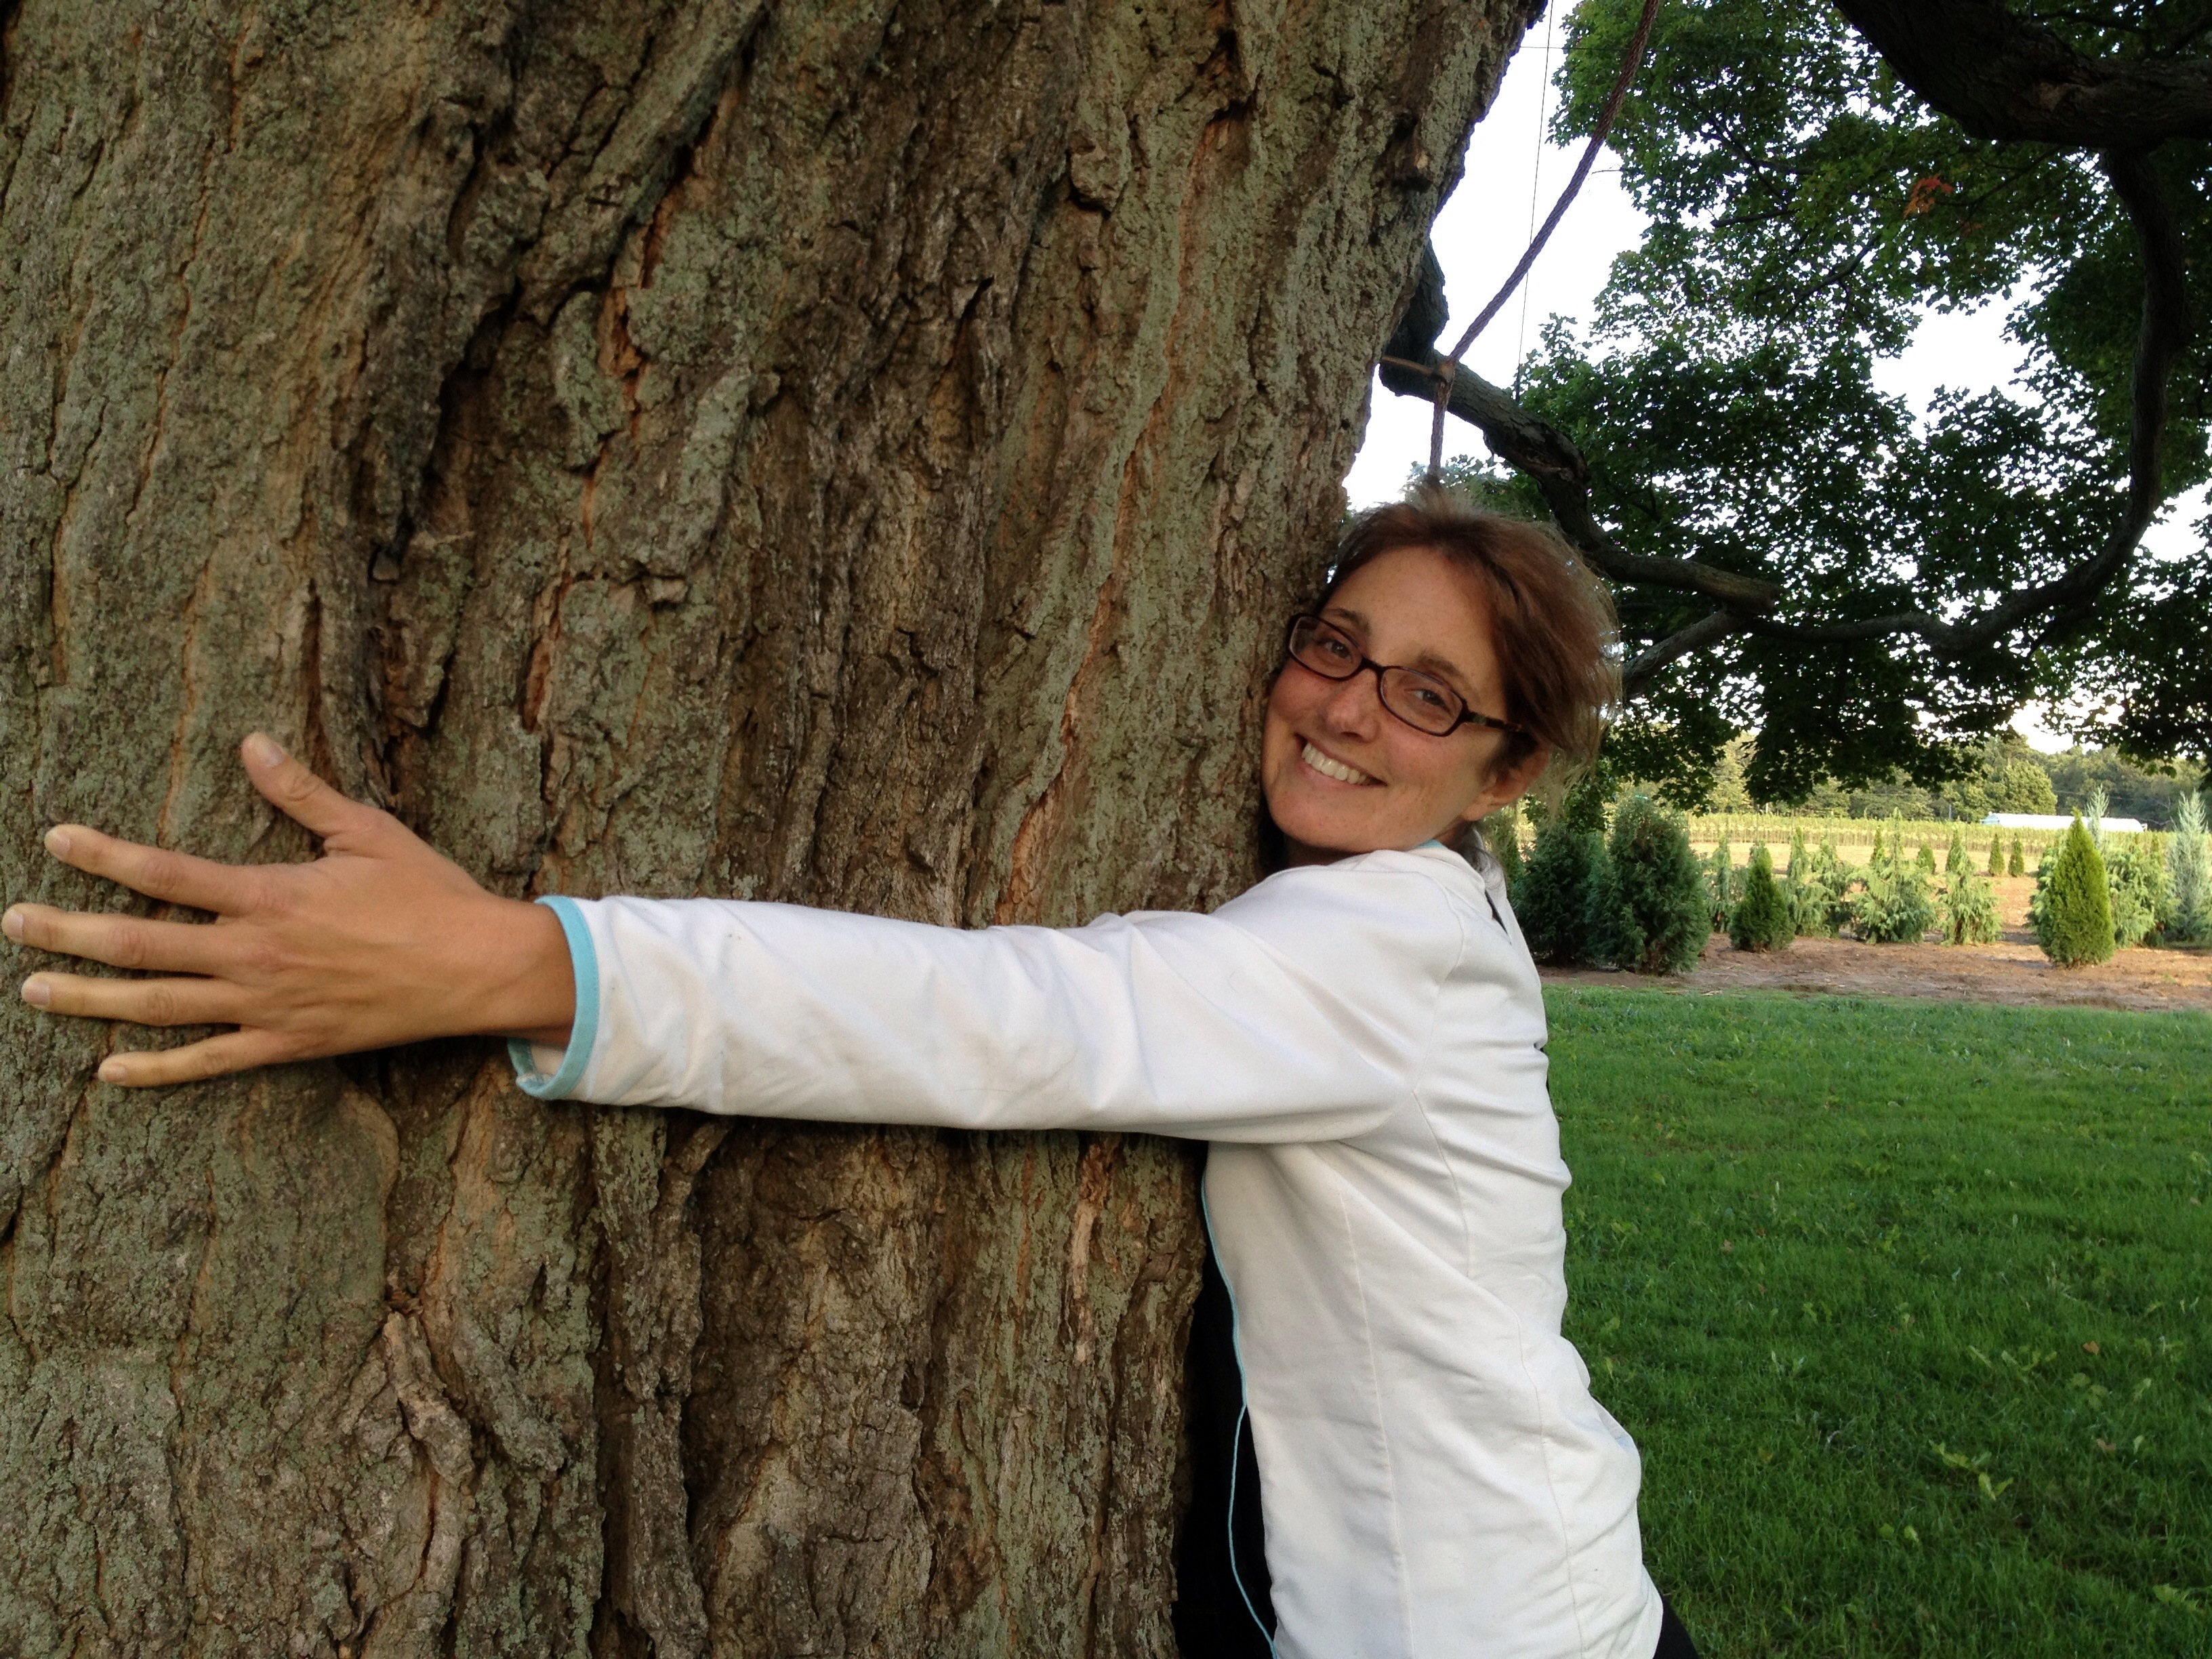
tree, adventure, sports, 1000k, woody plant